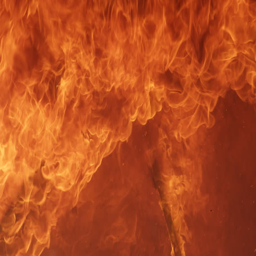
raging flames engulf the screen with occasional debris and thick black smoke